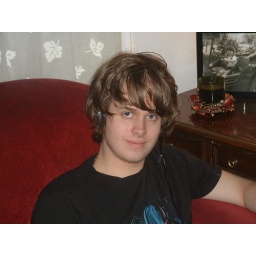
Eric in red chair